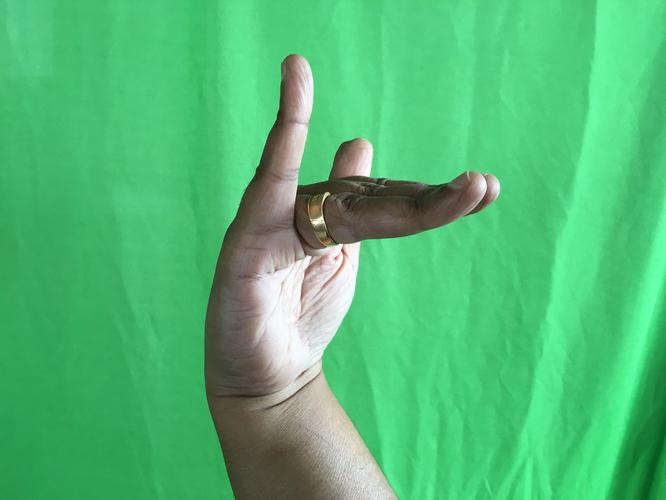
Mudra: Mrigasirsha
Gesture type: single_hand